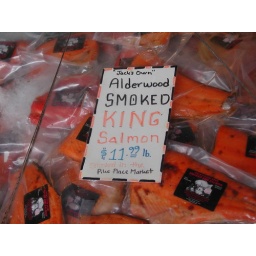
Seattle, WA fish market (King Salmon prices in 2004.